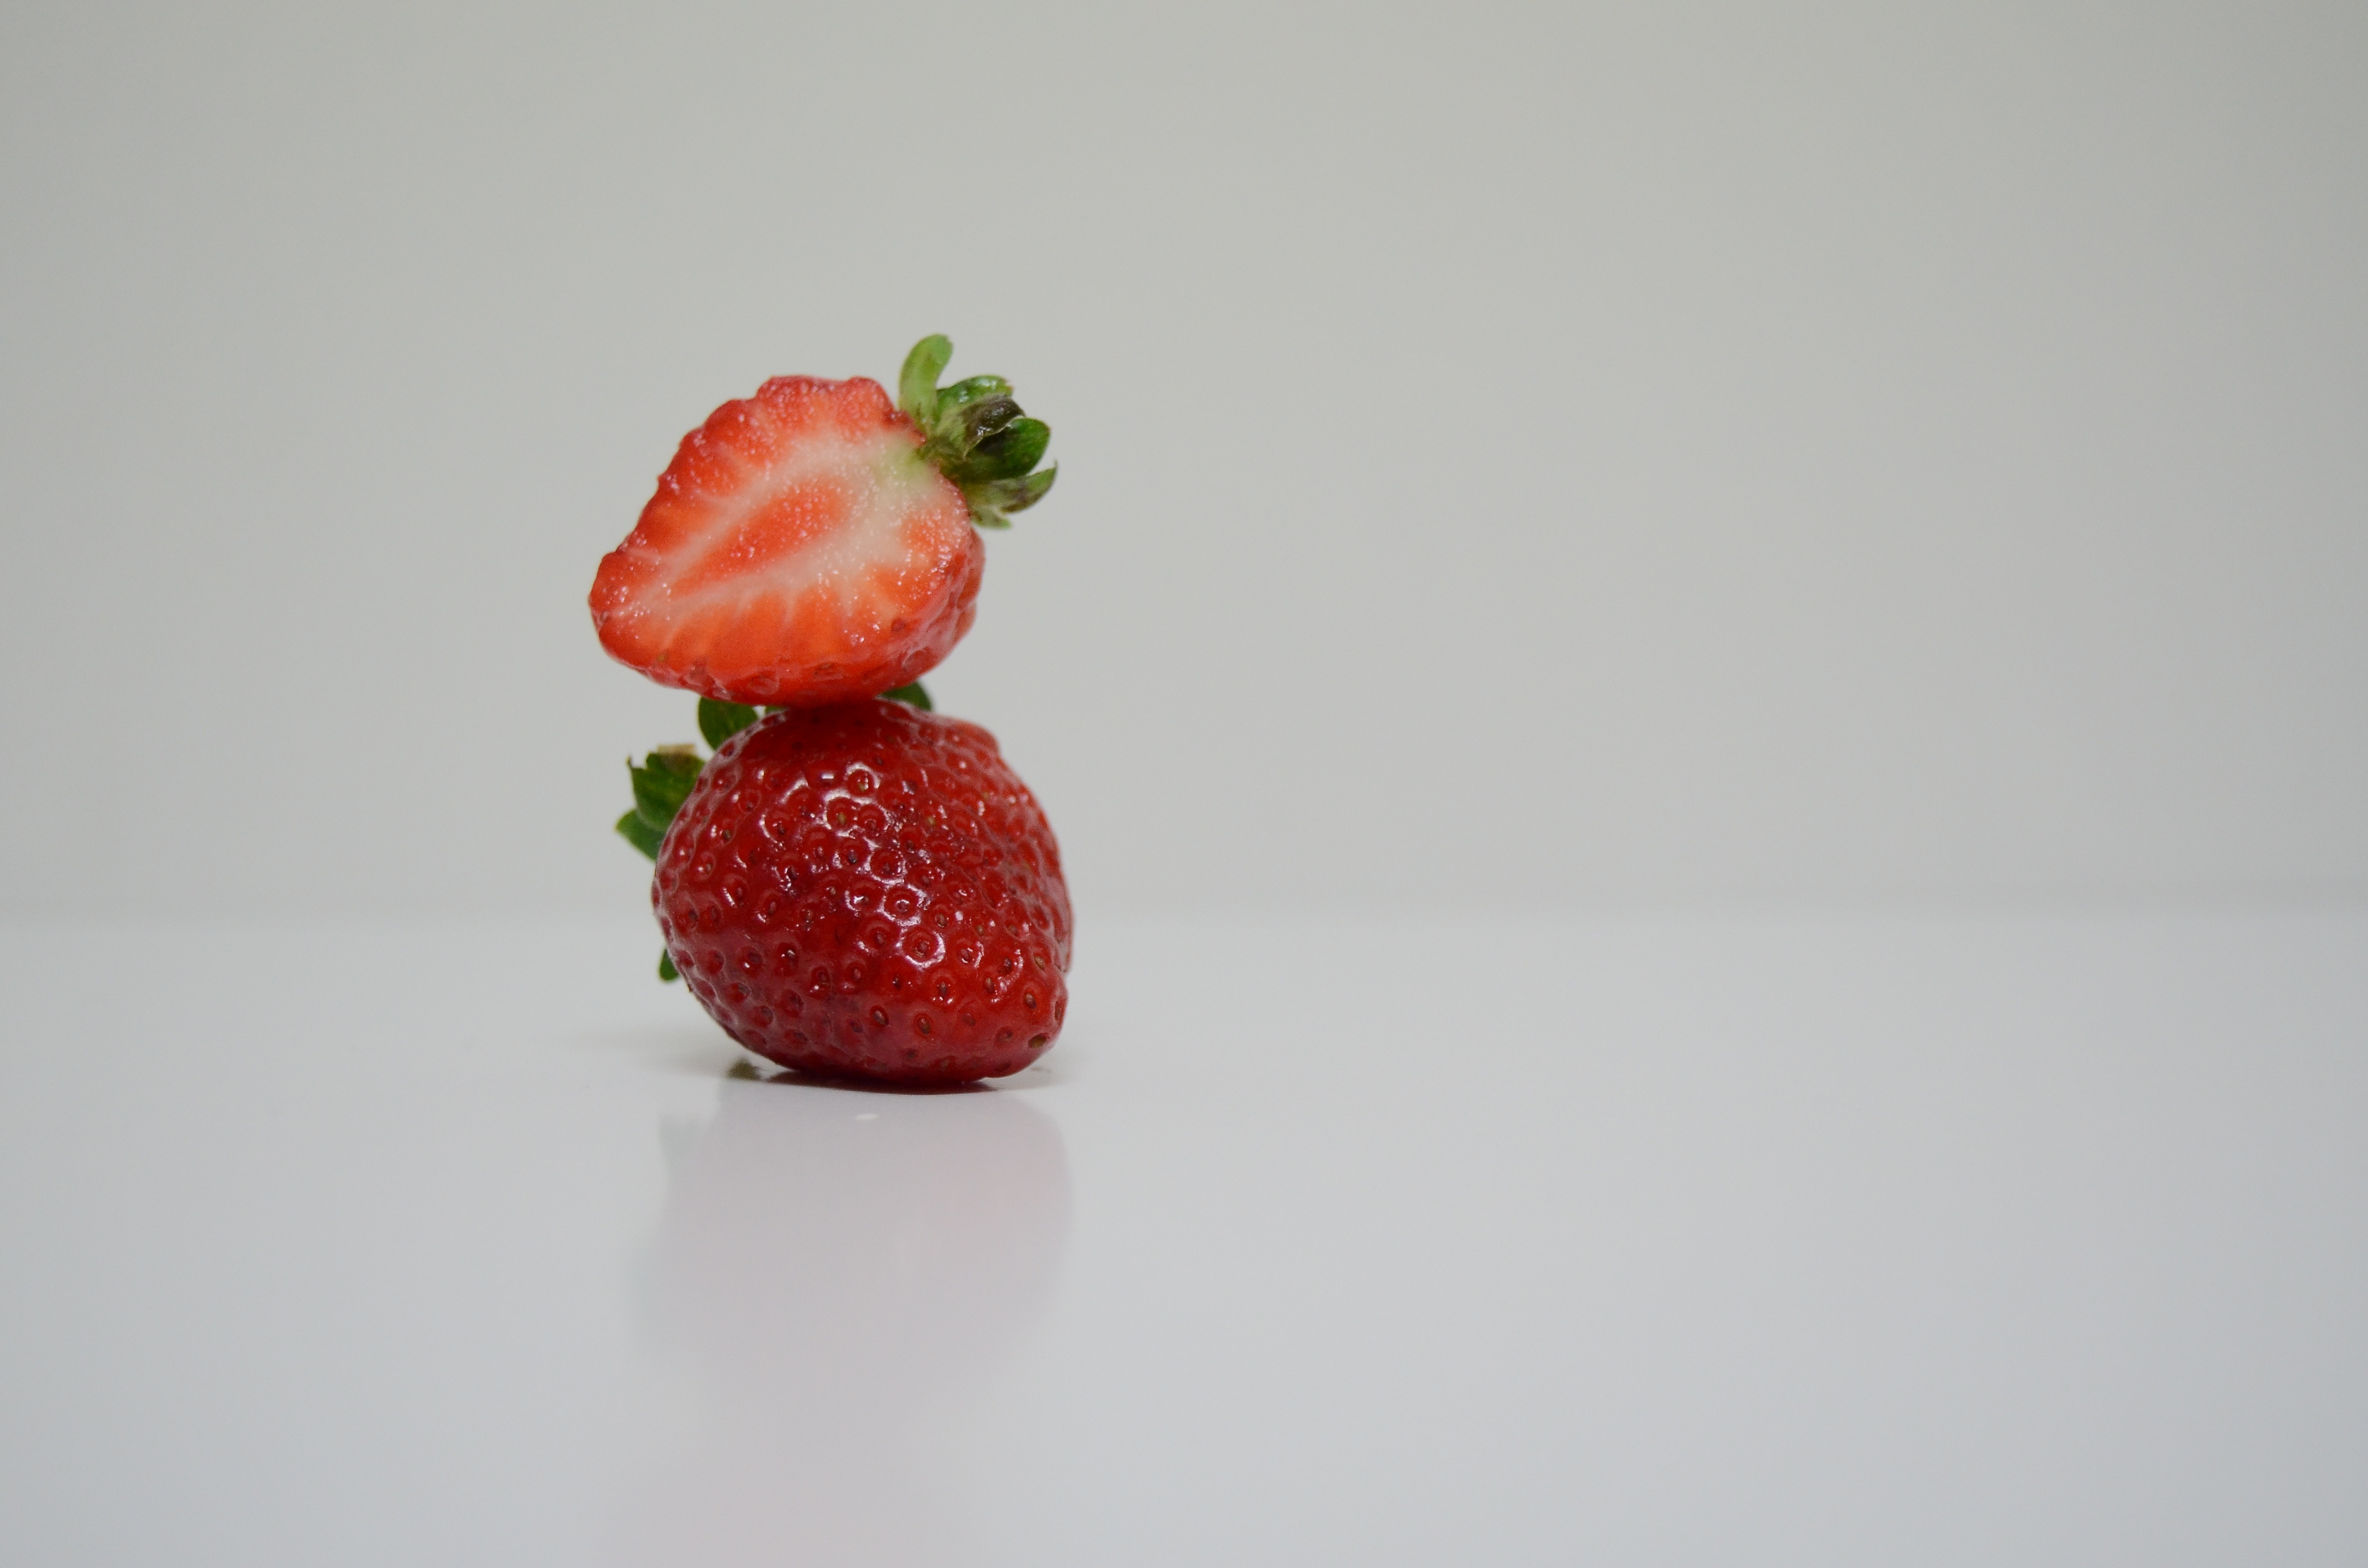
nature, plant, raspberry, fruit, berry, flower, food, spring, red, produce, dessert, strawberry, seeds, strawberries, flowering plant, red fruits, land plant